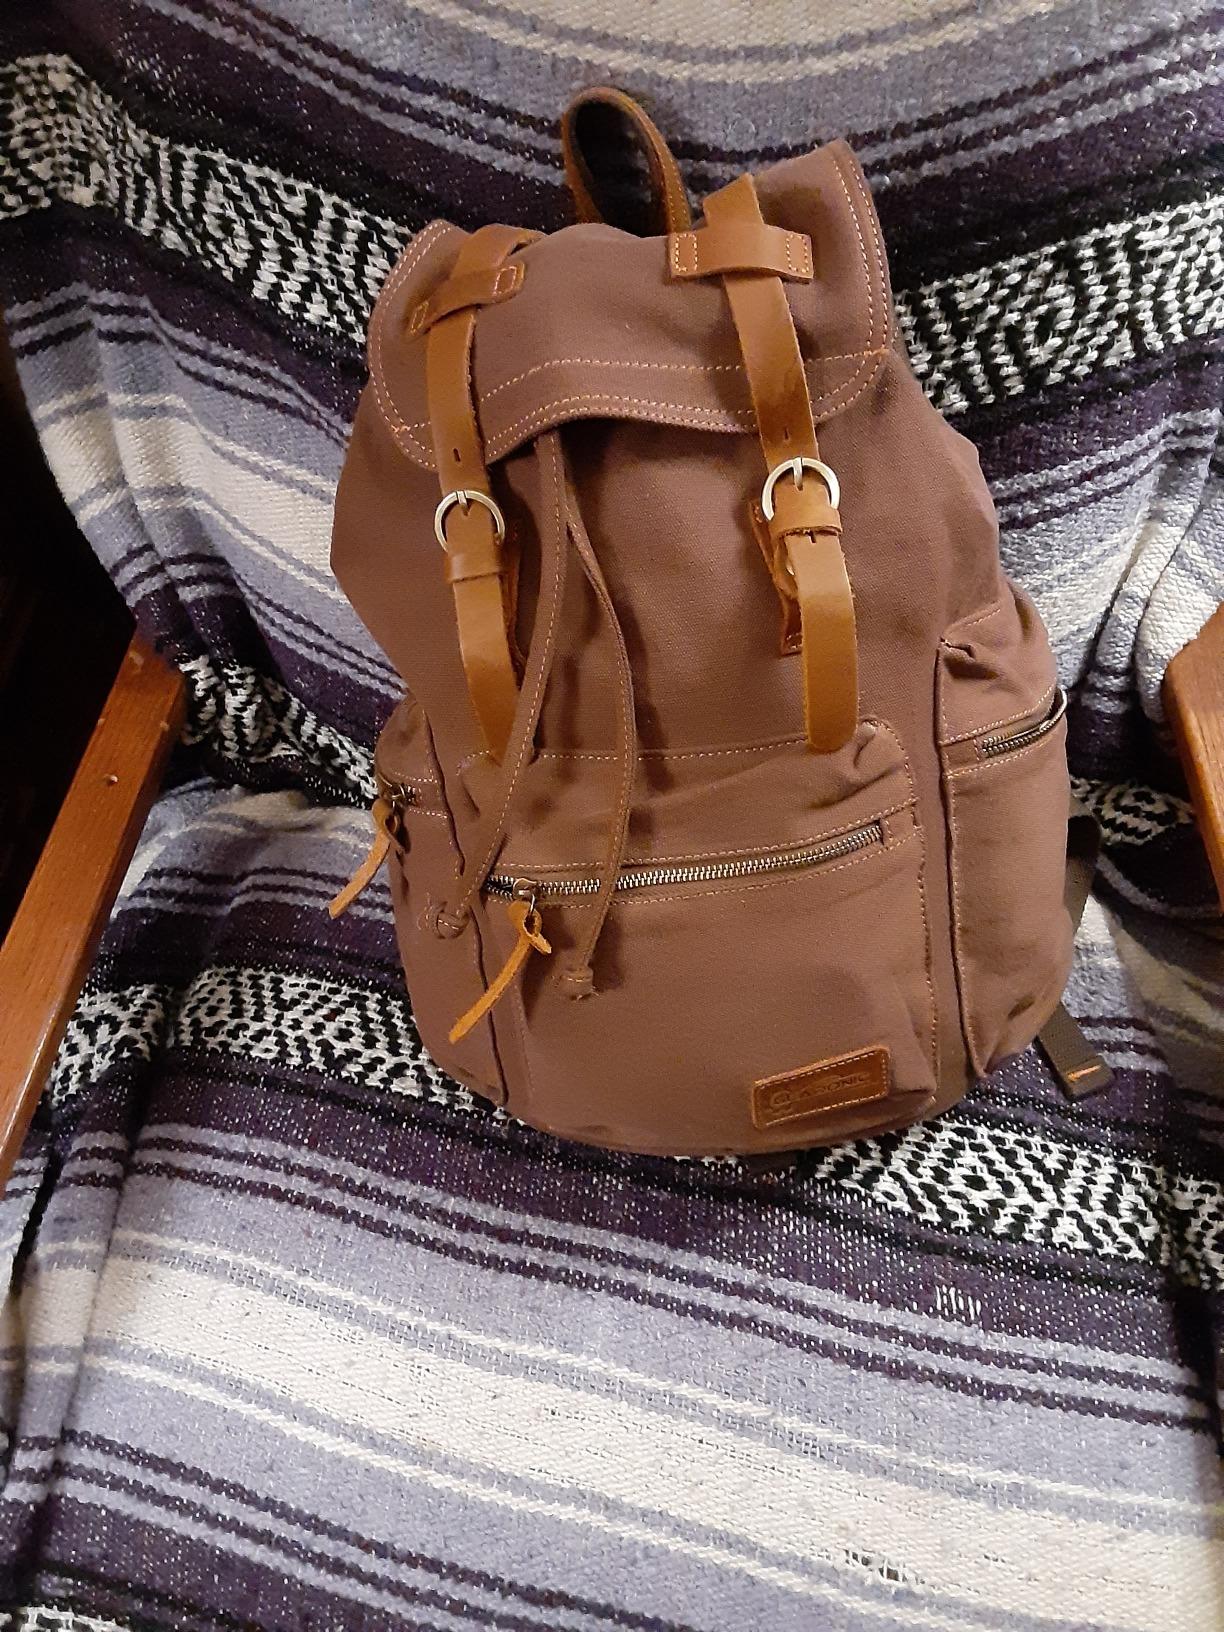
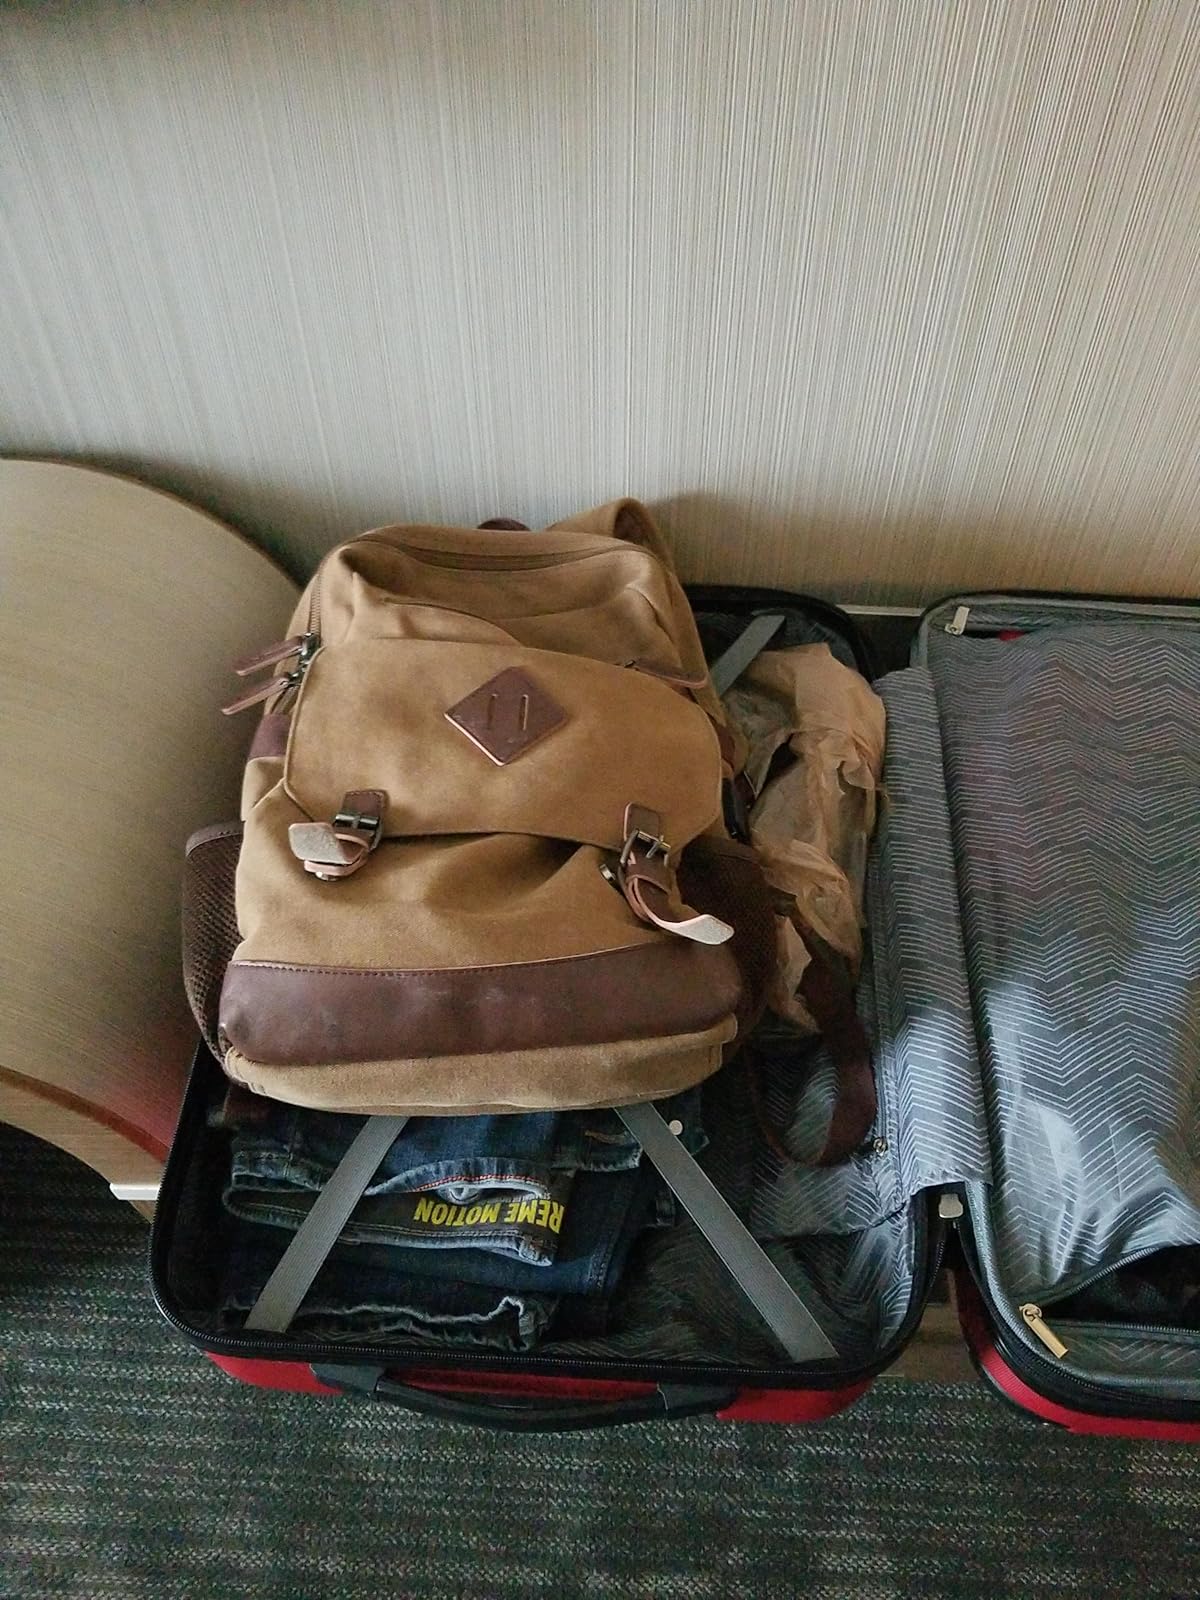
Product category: bag
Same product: no